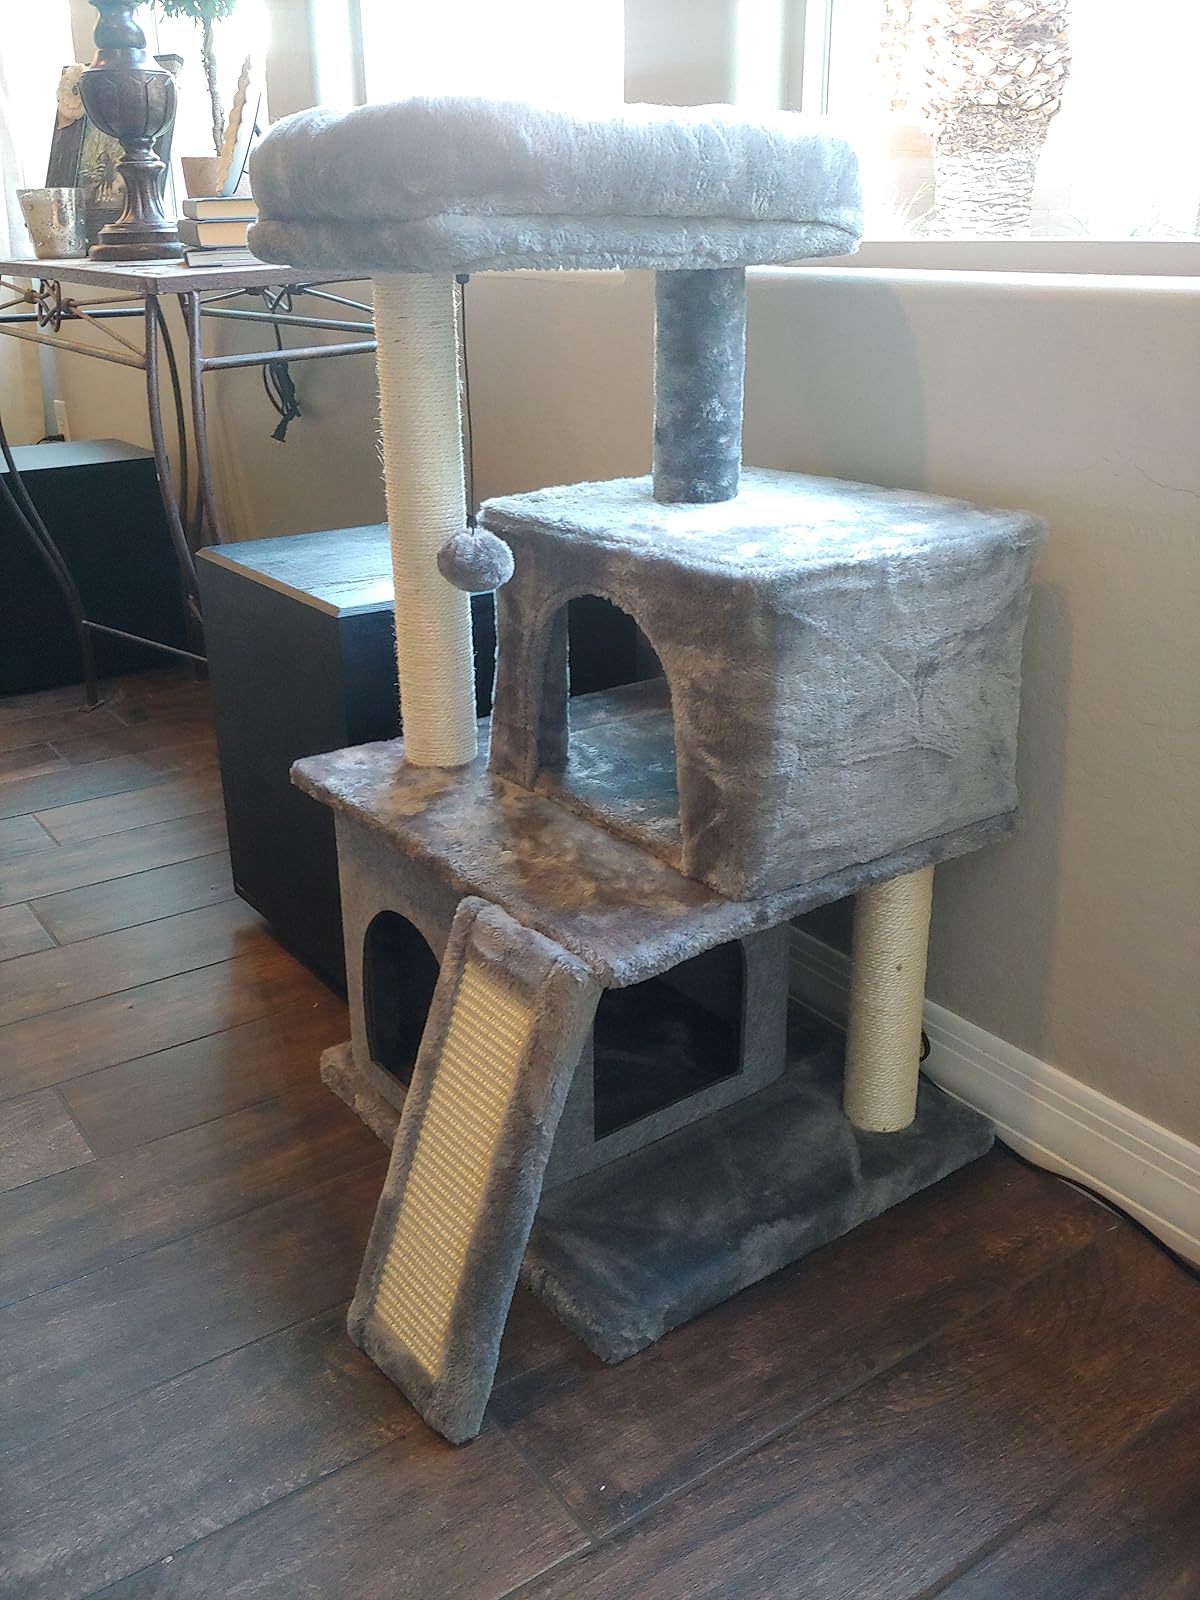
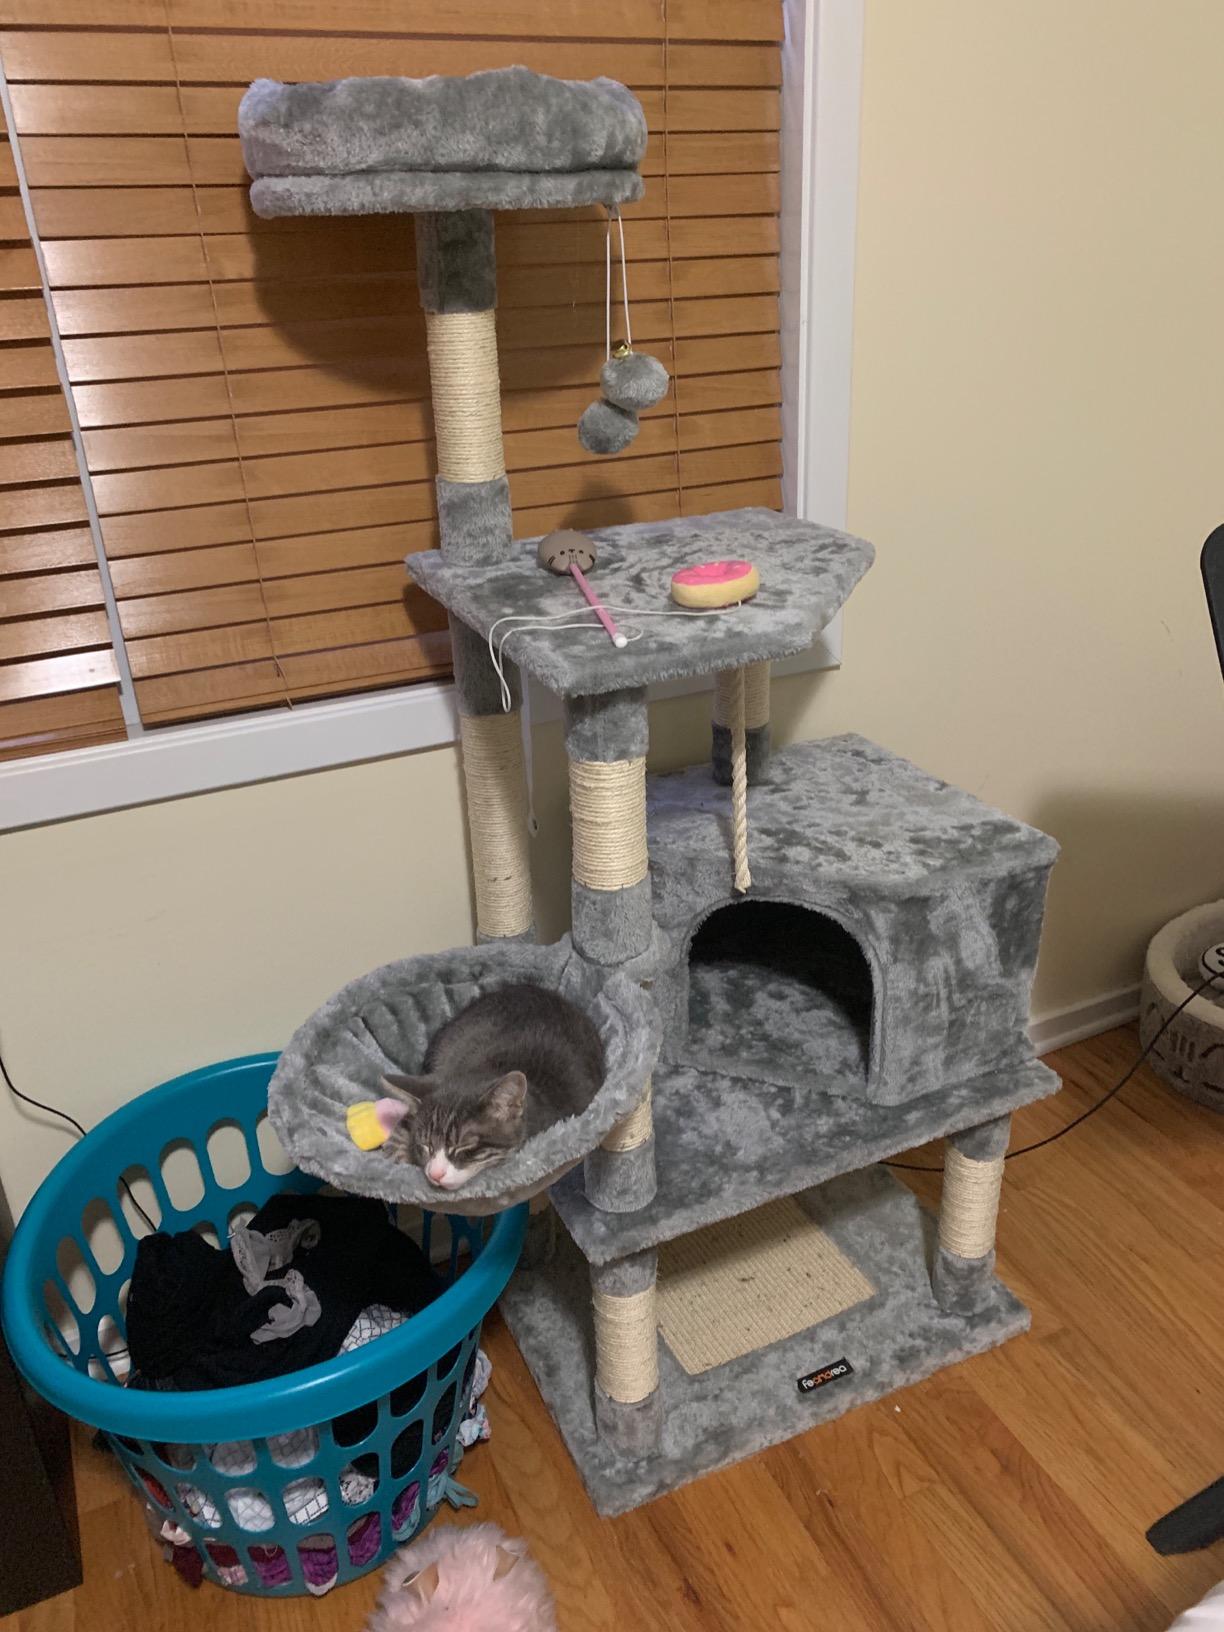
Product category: items_cat tree
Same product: no